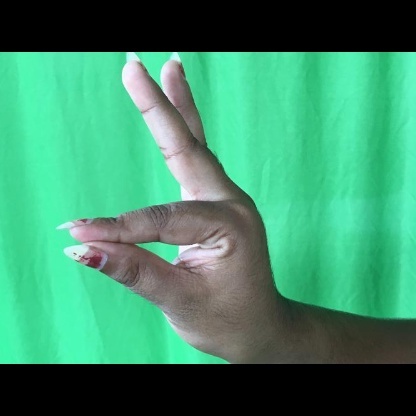
Mudra: Hamsasyam